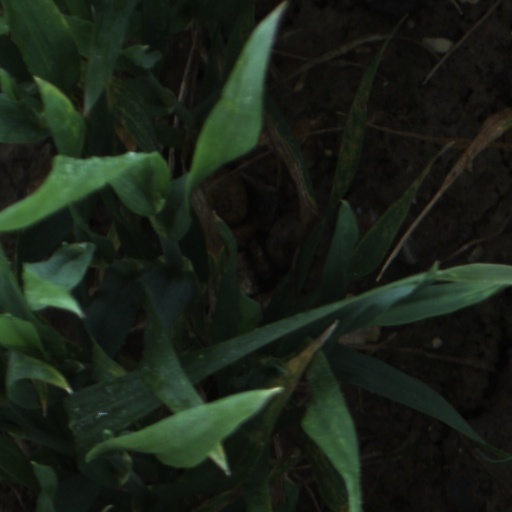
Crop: wheat